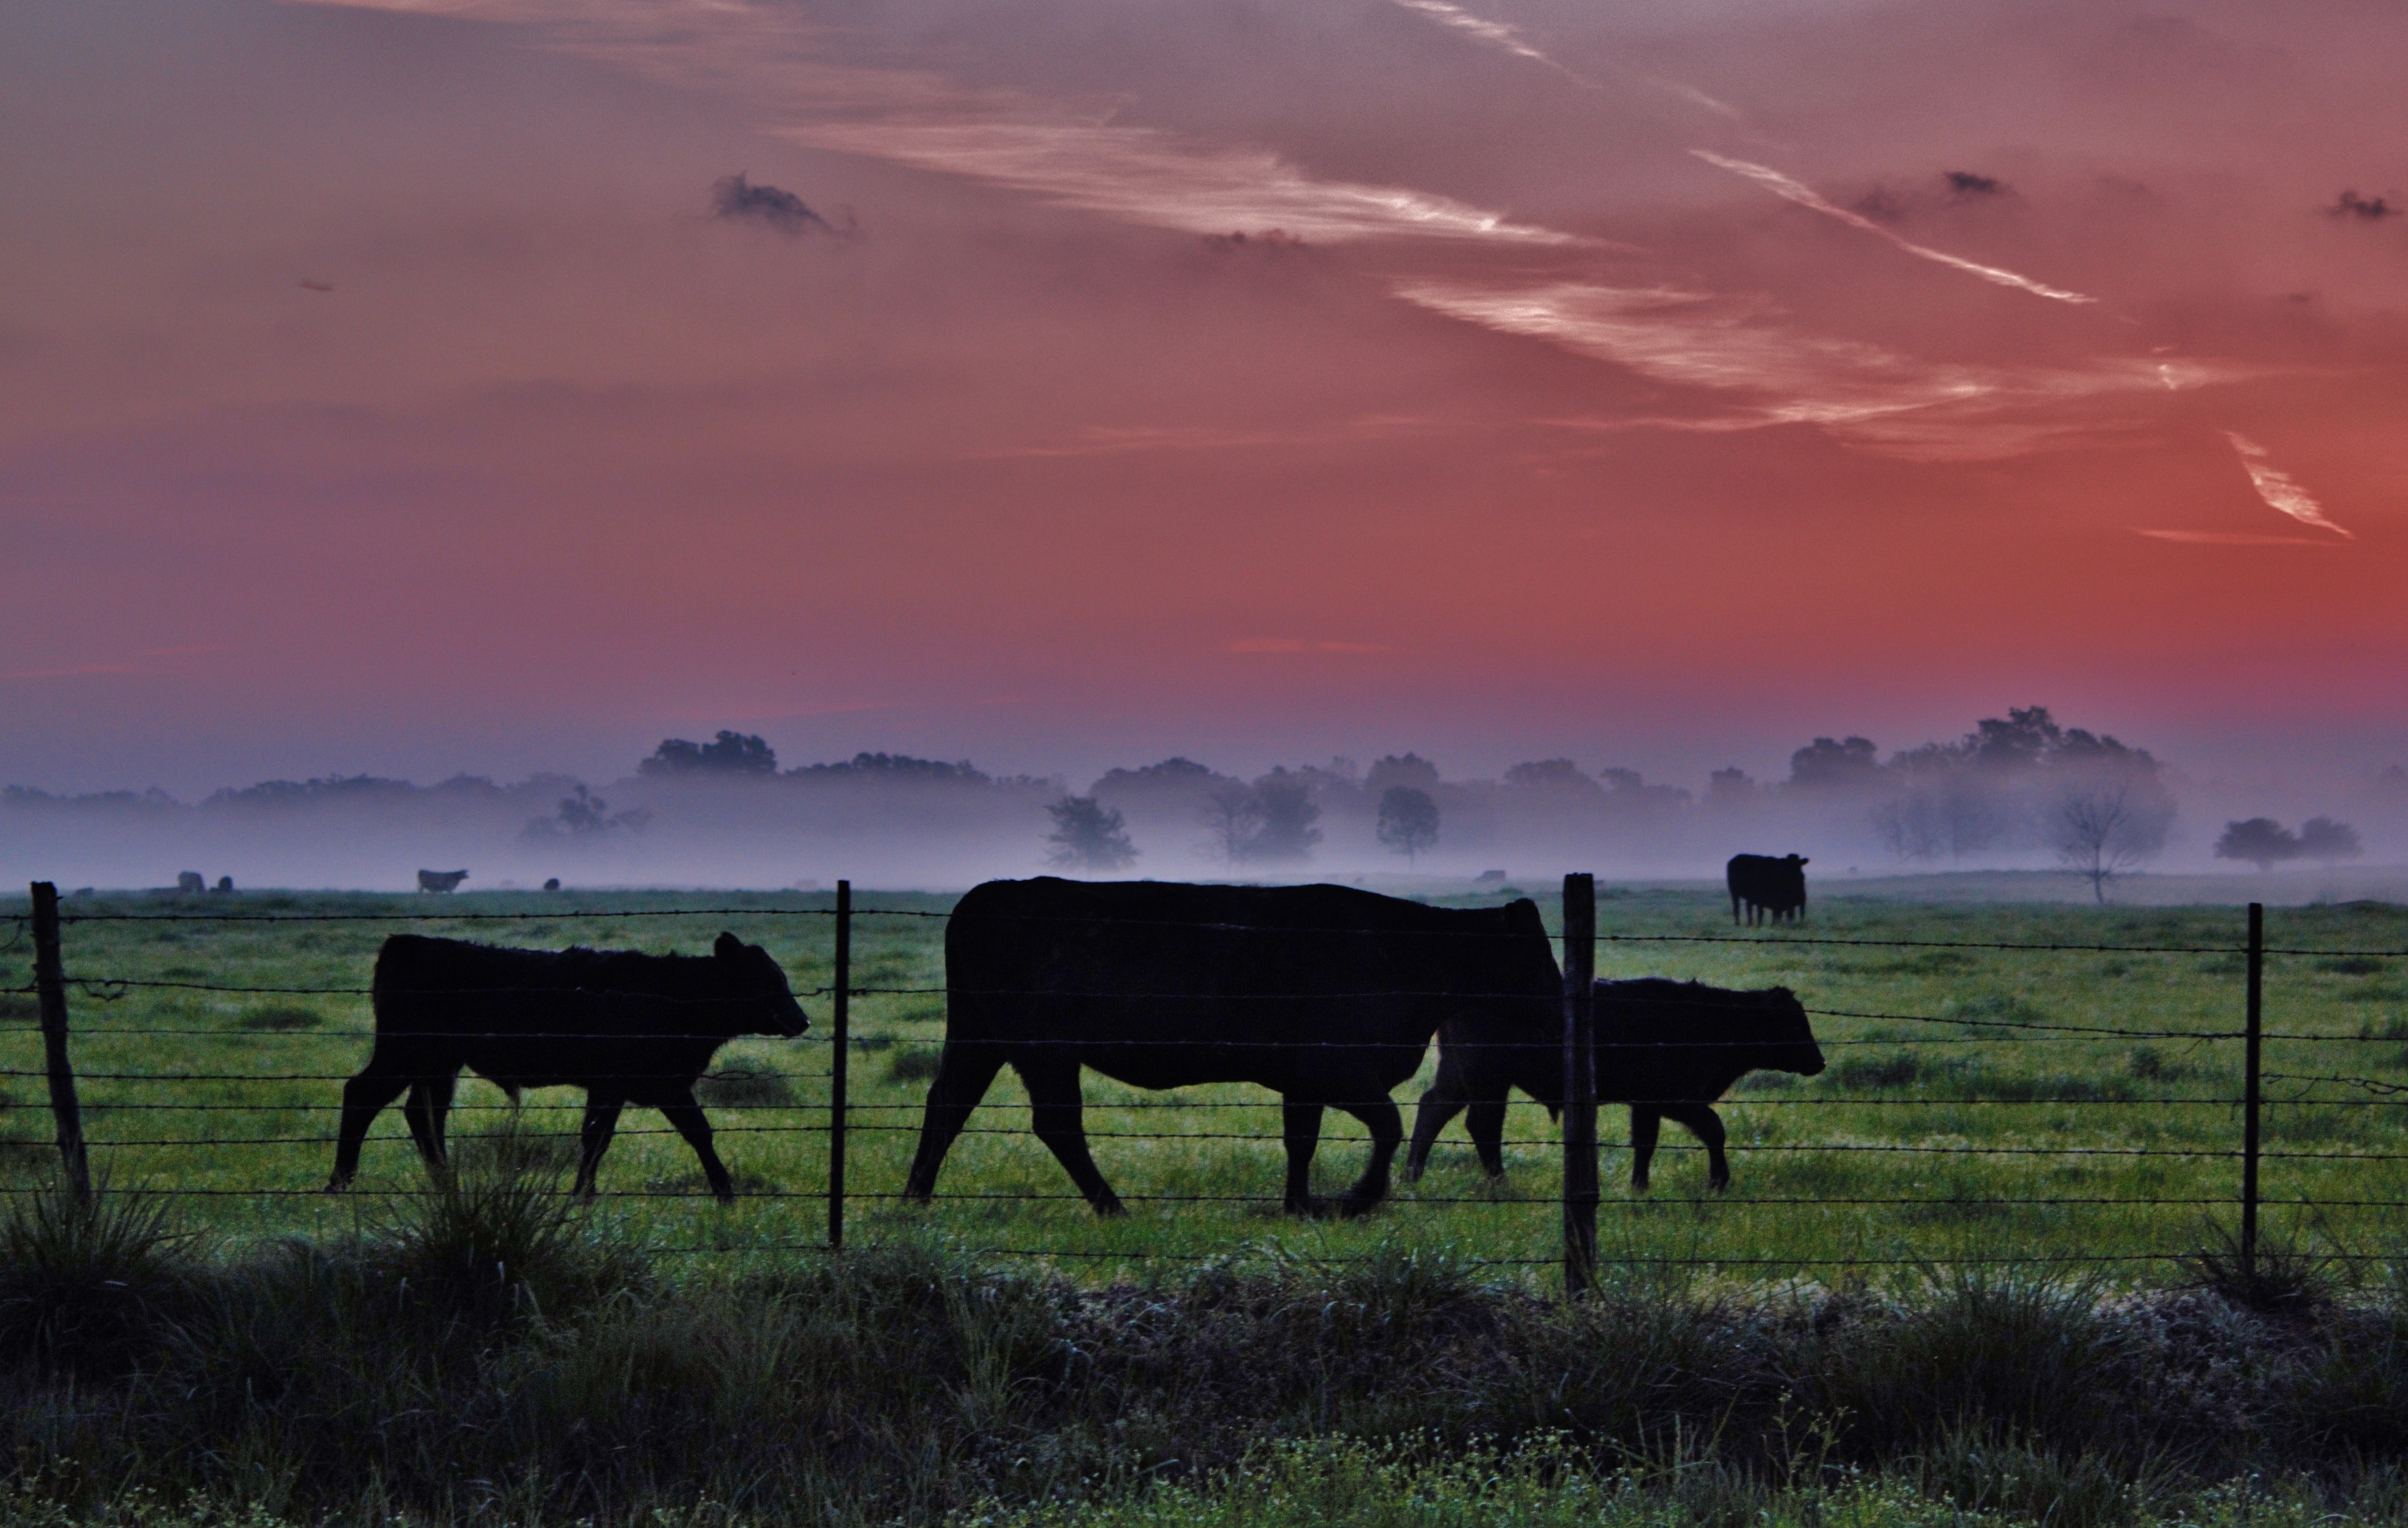
landscape, grass, horizon, sunrise, sunset, field, meadow, prairie, morning, dawn, dusk, evening, herd, pasture, grazing, savanna, plain, grassland, plateau, habitat, ecosystem, steppe, rural area, natural environment, atmospheric phenomenon, cattle like mammal